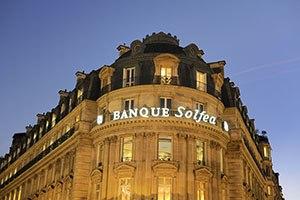
Siège de la Banque Solfea, place de l’Opéra à Paris
La Banque Solfea était une filiale de Engie et de BNP Paribas Personal Finance spécialisée dans la conception et le montage de financements d’équipements, afin d’améliorer l’efficacité énergétique du logement.